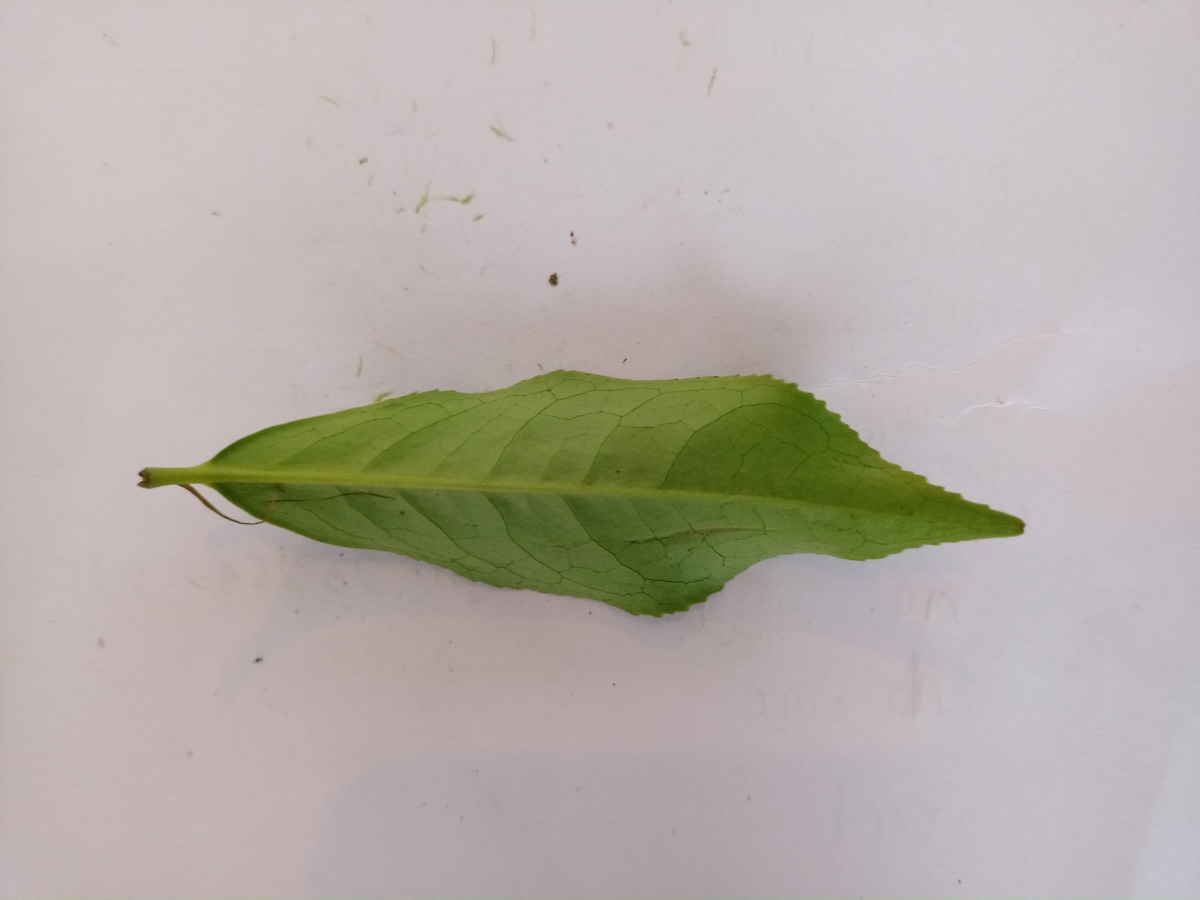
Label: Healthy leaf